Gianluca Pozzatti

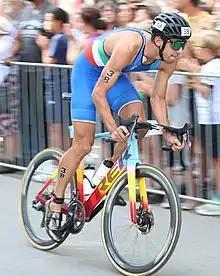

Gianluca Pozzatti (born 22 July 1993) is an Italian triathlete. During 2020 Summer Olympics held in Tokyo, he competed in the men's event and in the mixed relay event.